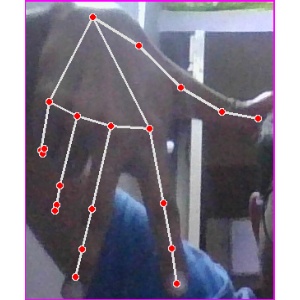
अक्षर: ग